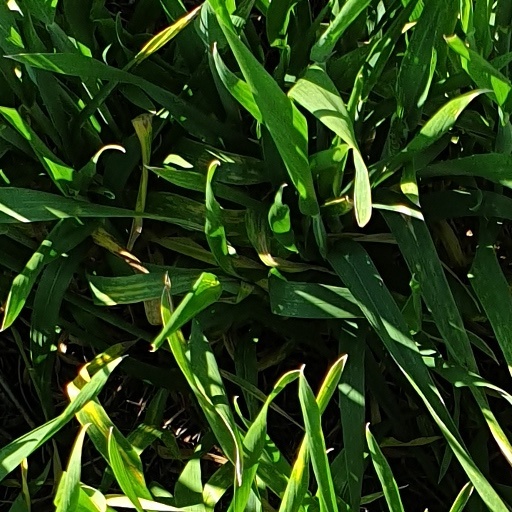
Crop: wheat